Shipworm

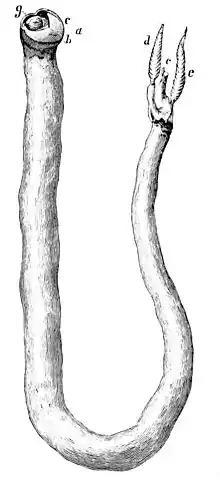
"Teredo navalis" from "Popular Science Monthly", September 1878

Removed from its burrow, the fully grown teredo ranges from several centimeters to about a meter in length, depending on the species. An average adult shipworm measures in length and less than in diameter, but some species grow to considerable size.